First inauguration of Donald Trump

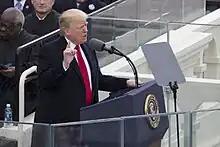
President Trump delivering his inauguration speech following his swearing-in ceremony

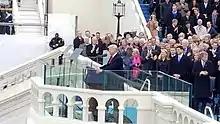
Donald Trump gave his first speech as the new 45th president of the United States for 16 minutes.

The ceremony was held at the West Front of the Capitol building. The weather conditions for 12 noon at Ronald Reagan Washington National Airport, located 3.1 miles from the ceremony, were: 48 °F (9 °C), wind 5 mph, and cloudy.